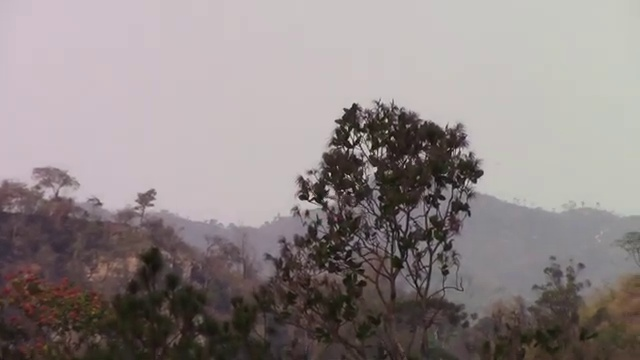
Fire: no
Smoke: yes